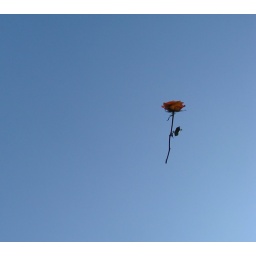
the sky was too blue to waste, so I flung things up in the air and took pictures